Shambat Bridge

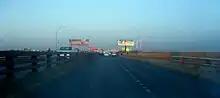
The Shambat Bridge in 2012

The Shambat Bridge was a bridge in Sudan which crossed the Nile connecting Omdurman to Khartoum North.